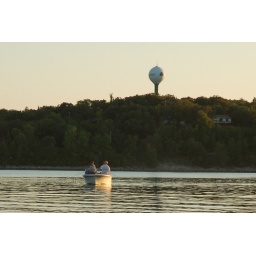
Town's water tower in the far distance.